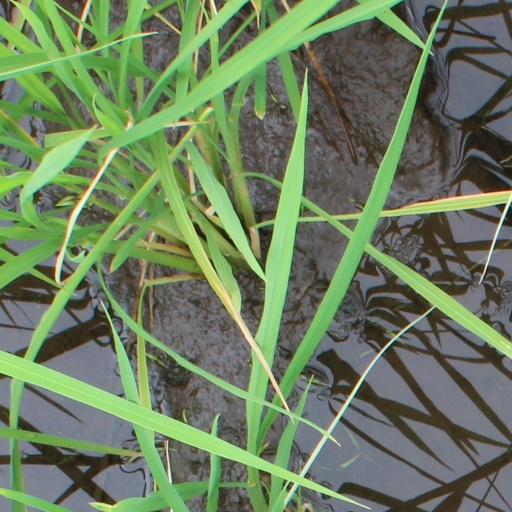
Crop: rice